Picea glauca

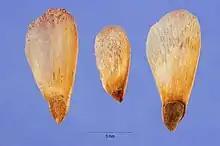
Seeds

Seeds are small, 2.5 to 5 mm long, oblong, and acute at the base. Determinations of the average number of sound seeds per white spruce cone have ranged from 32 to 130.